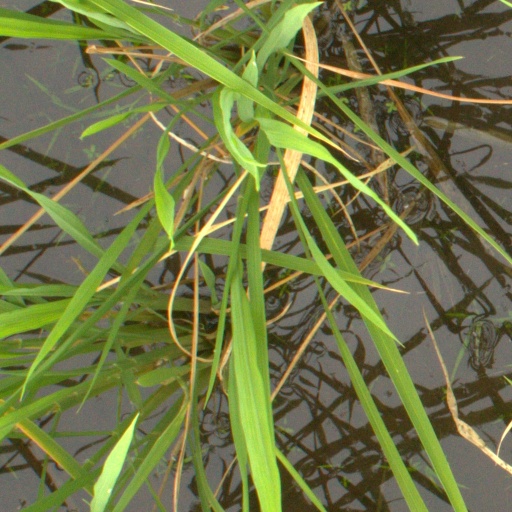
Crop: rice